Zuijin Teiki Emaki

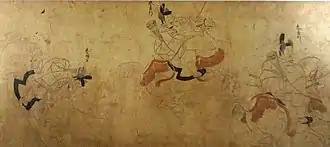
Fifth (right), sixth (middle) and seventh (left) portraits

An inscription located ahead of the fourth guard mentions the month of October 1247, and the could therefore have been created during or close to that month.